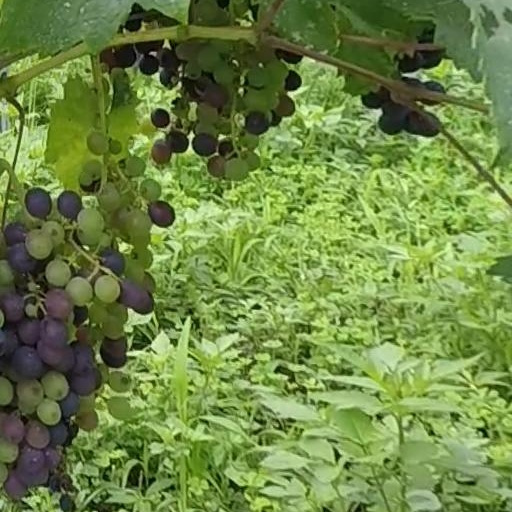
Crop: grape